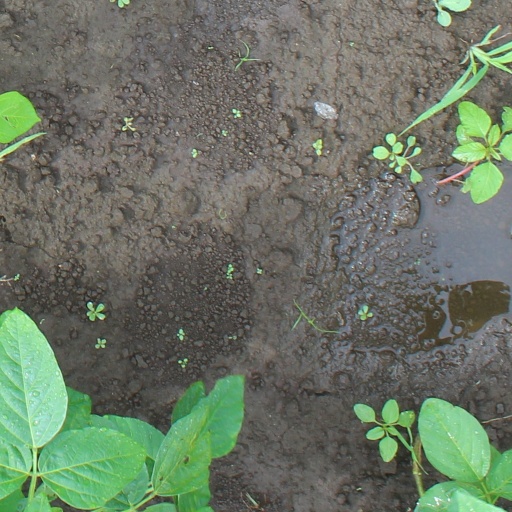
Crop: soybean